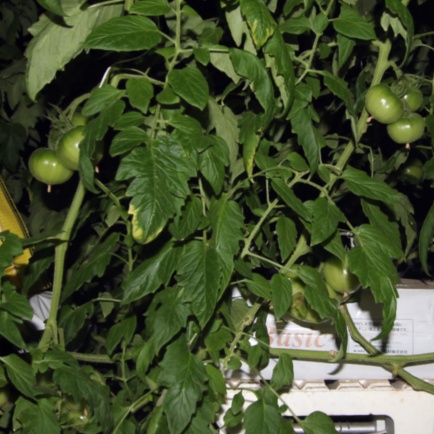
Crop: tomato